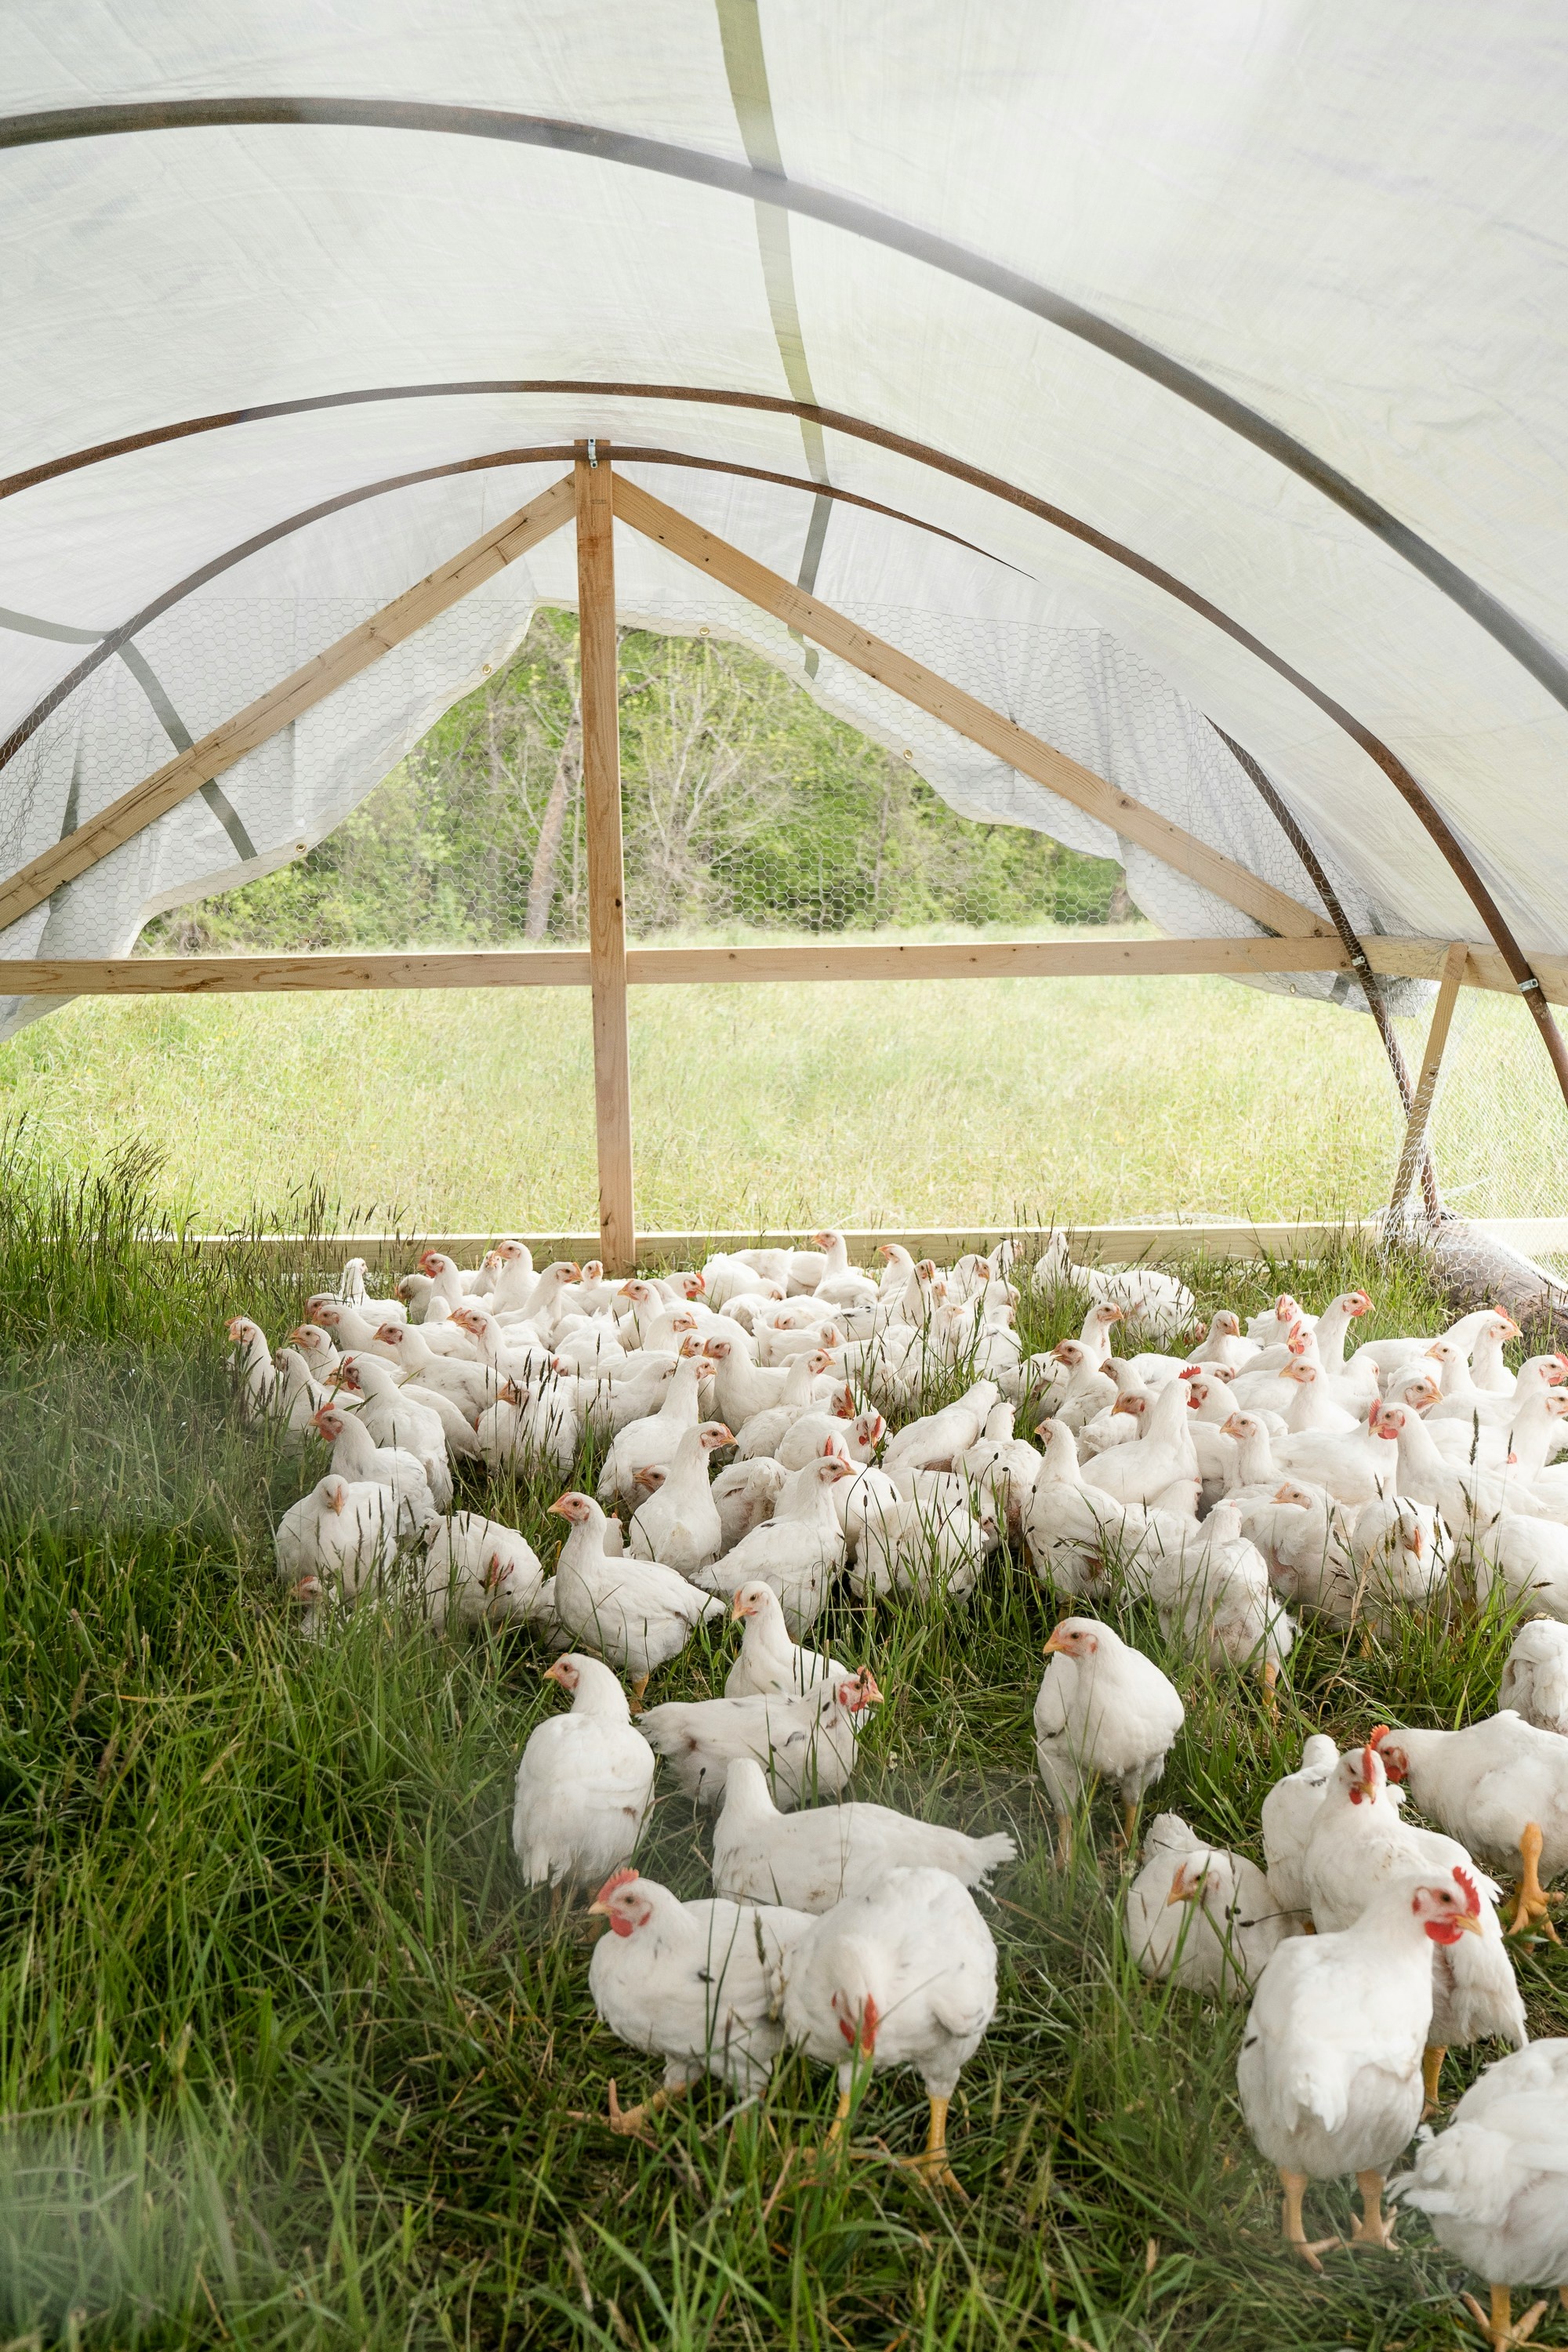
Ni kundi kubwa la kuku weupe ambao ni kama [cs] broilers [cs], wakitaga kwenye zizi lenye ulinzi wa wavu na mazingira ya wazi. Kuku hao wanakaa juu ya nyasi. Na zizi hilo lina paa lililotenganizwa kwa plastiki au uwavu.